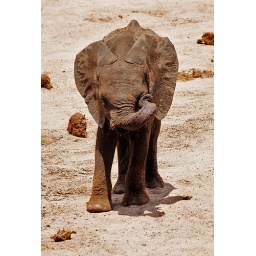
Baby elephant with sand in his eye